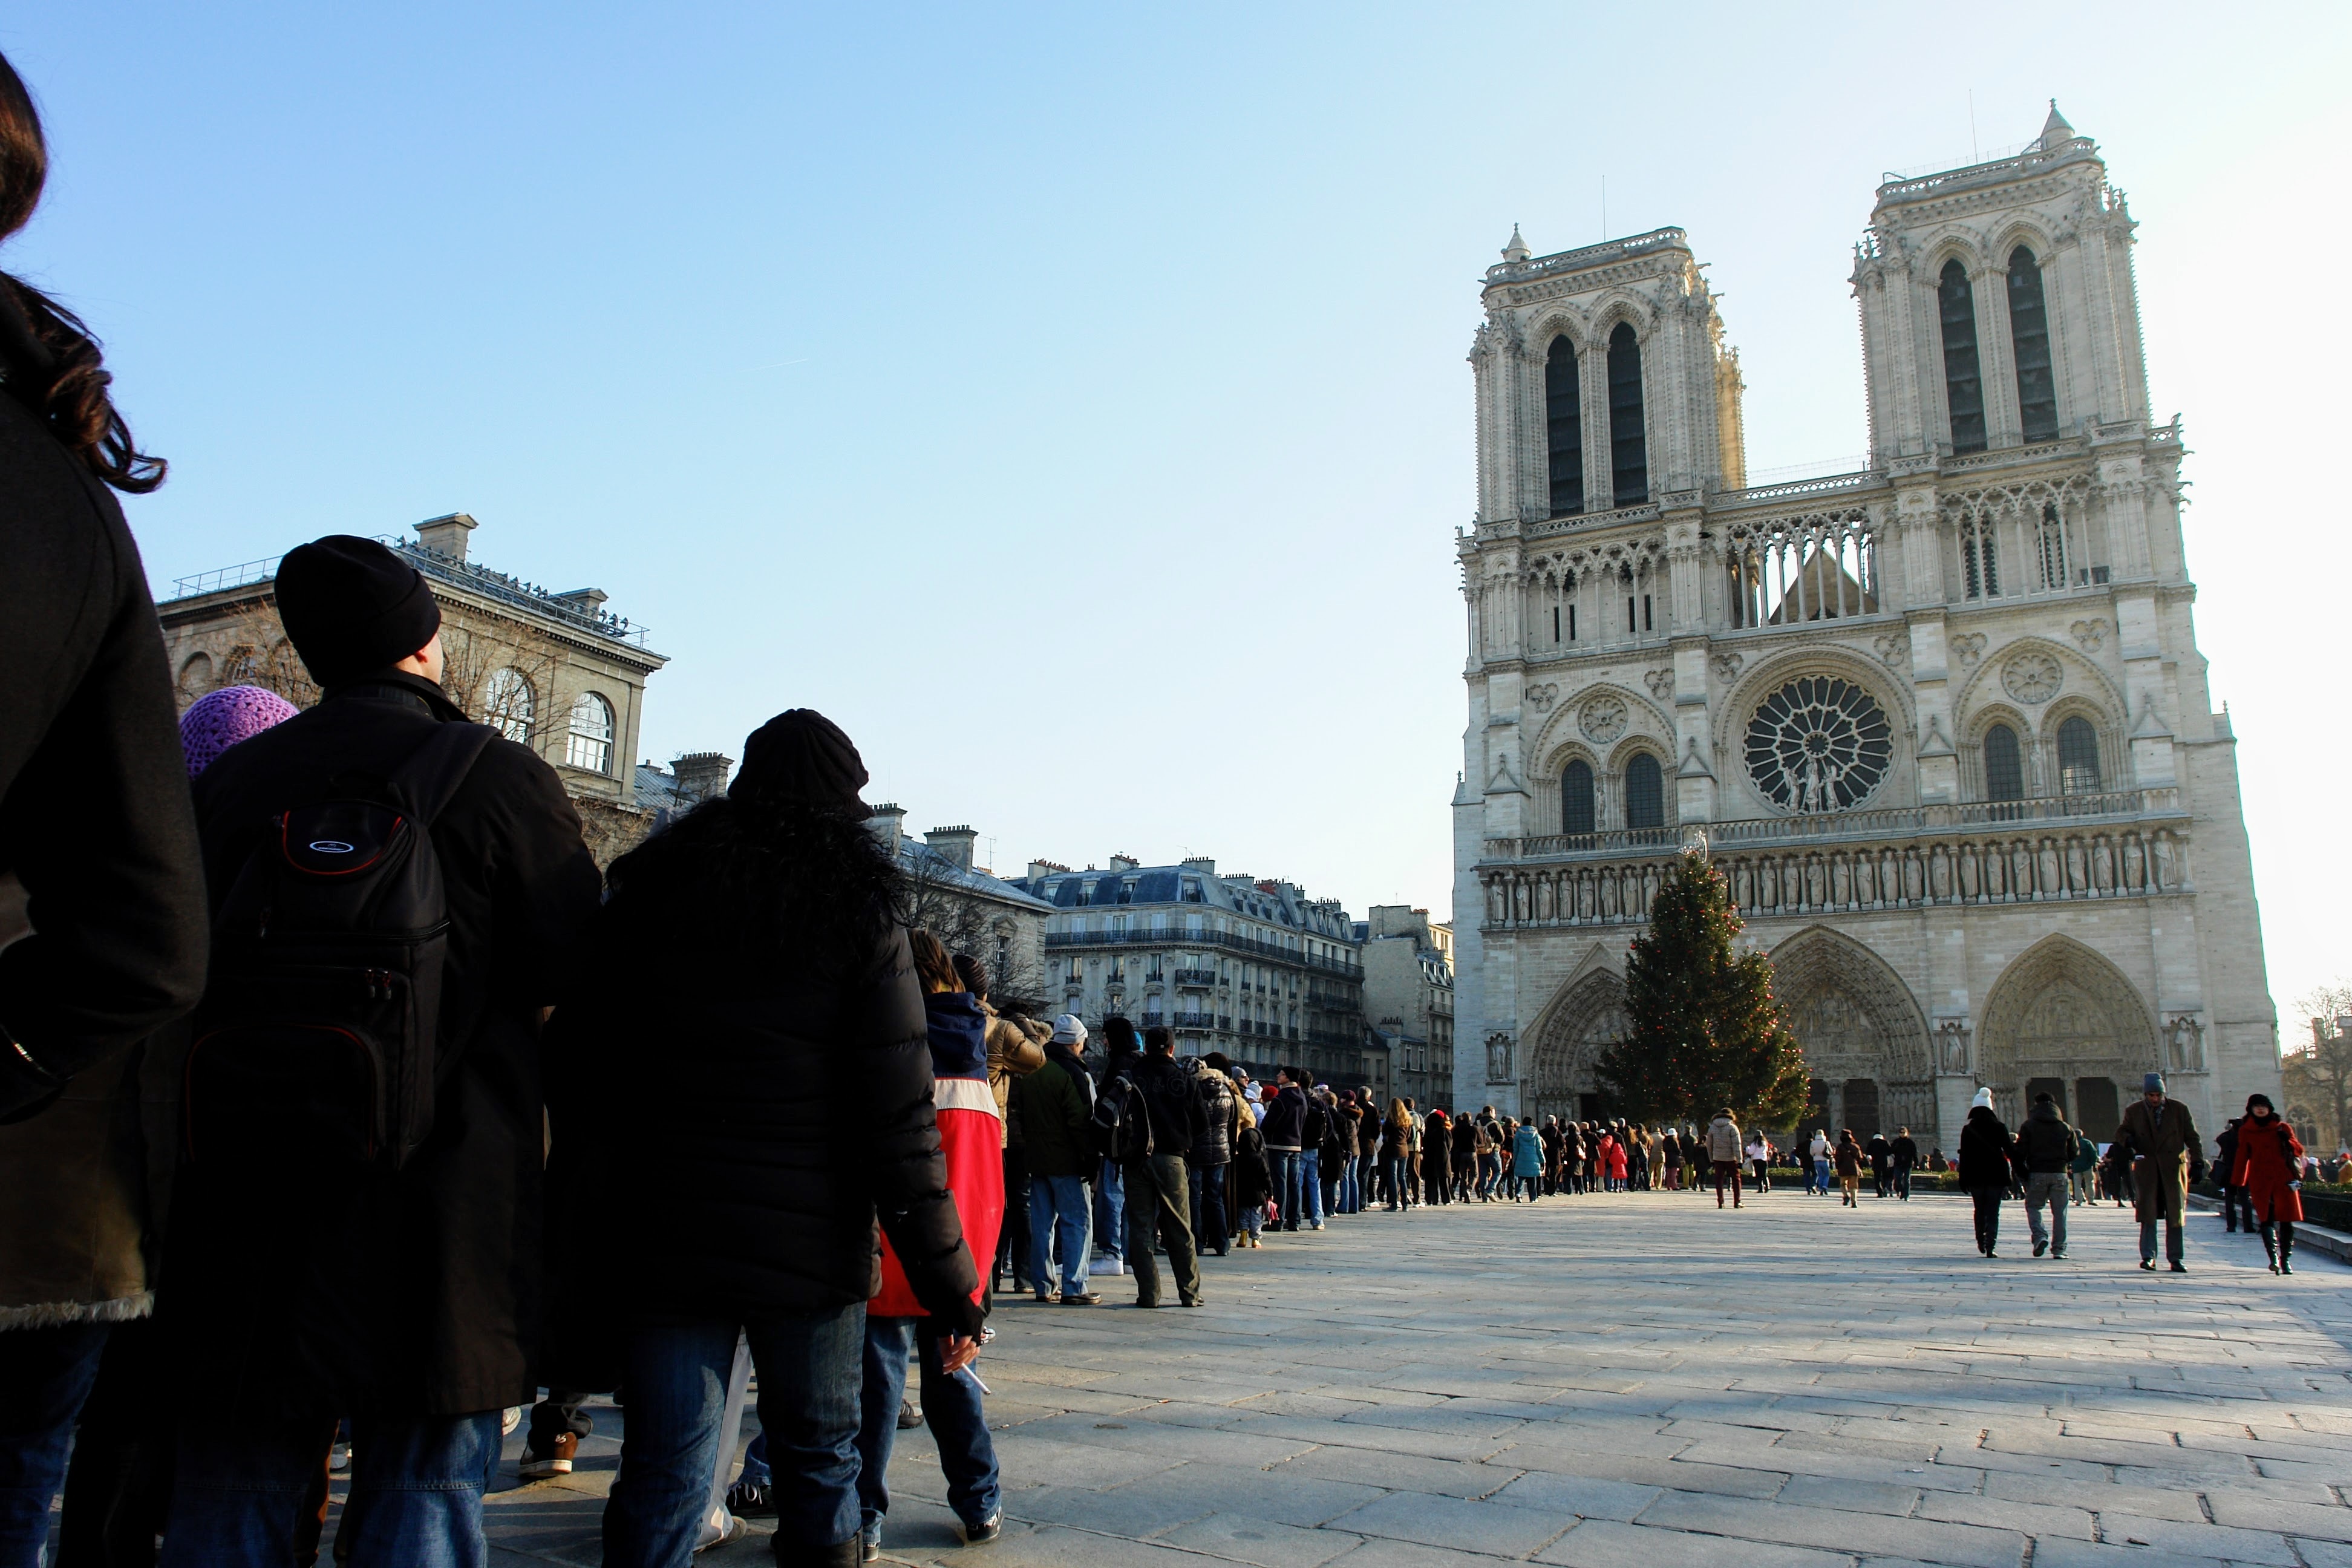
winter, paris, crowd, travel, france, church, tourism, place of worship, temple, town square, dom, notre dame, tours, notre dame de chartres